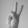
ASL letter: V